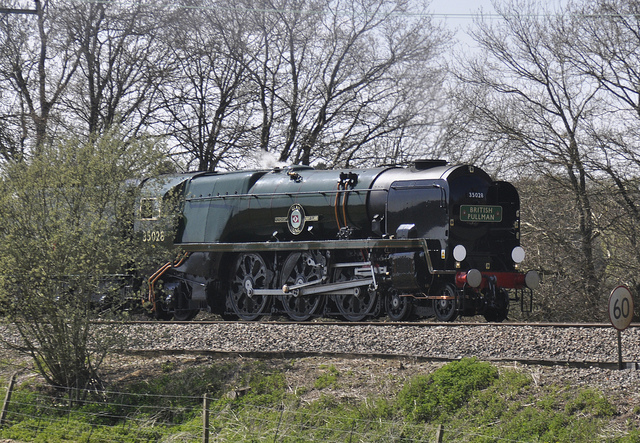
A train on the tracks driving by in the day.

A train that is sitting on the tracks.

a train on a train track near trees

there is a small train that is going down the train tracks